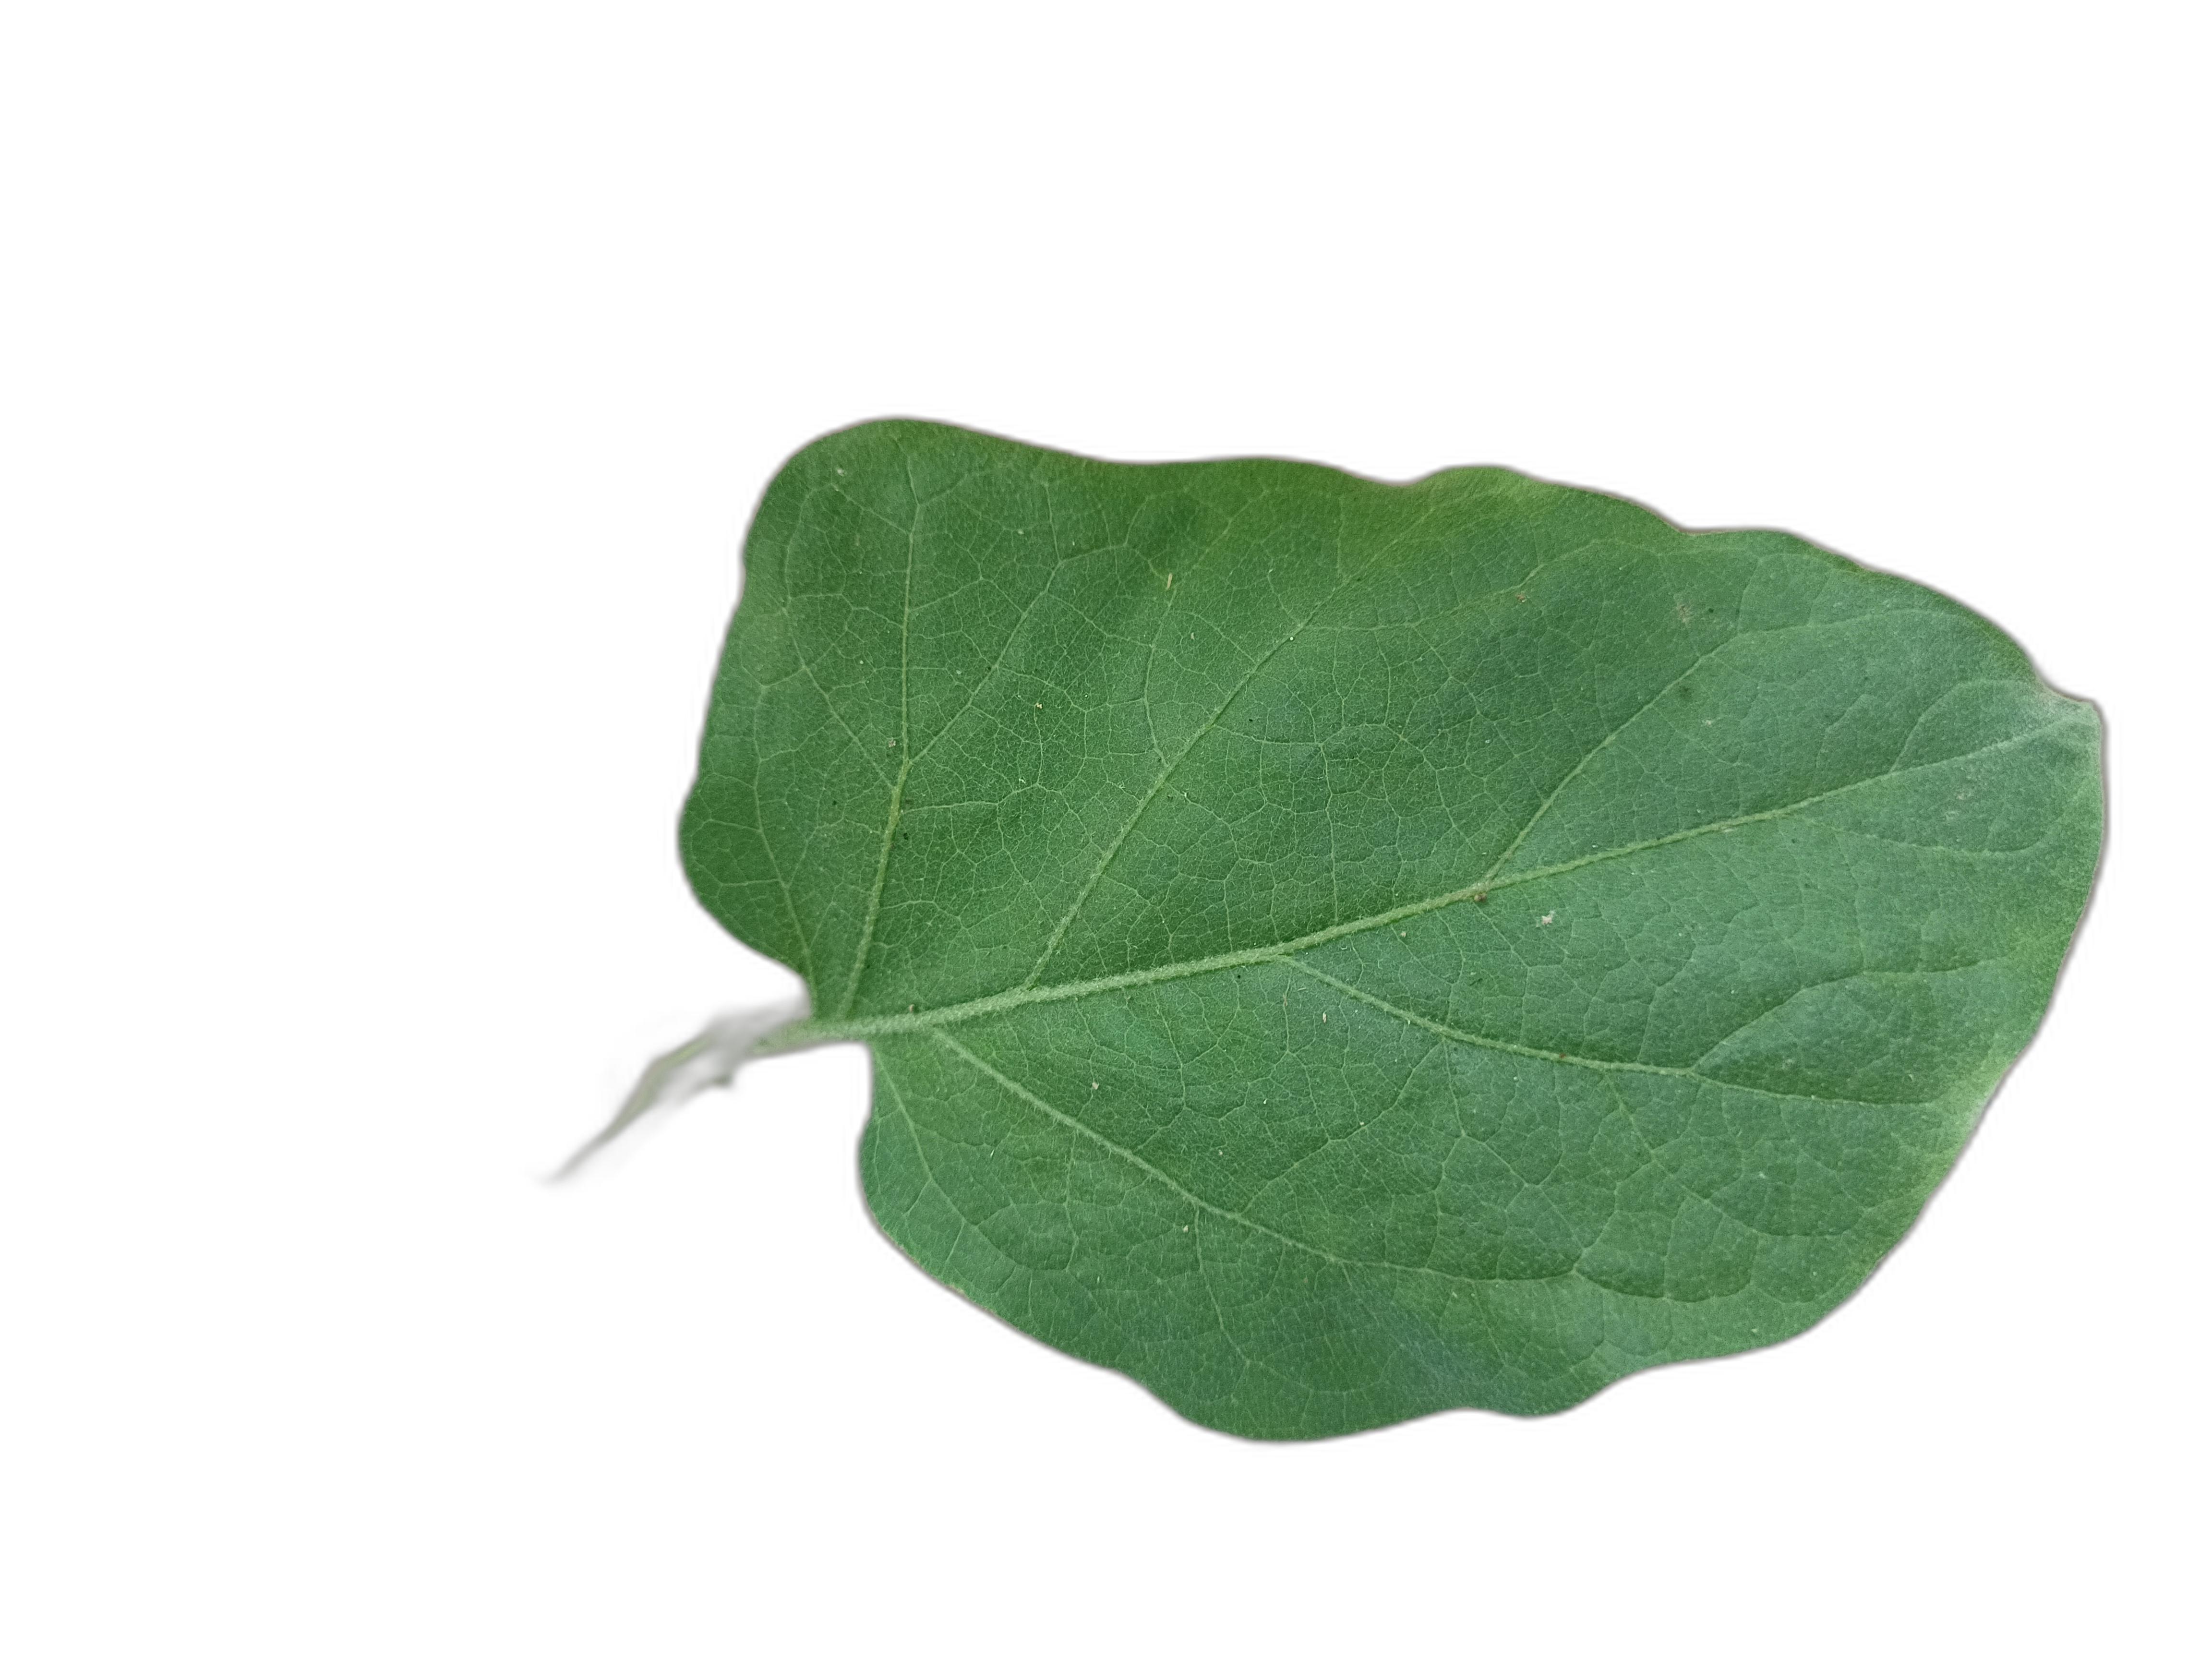
Label: Healthy Leaf